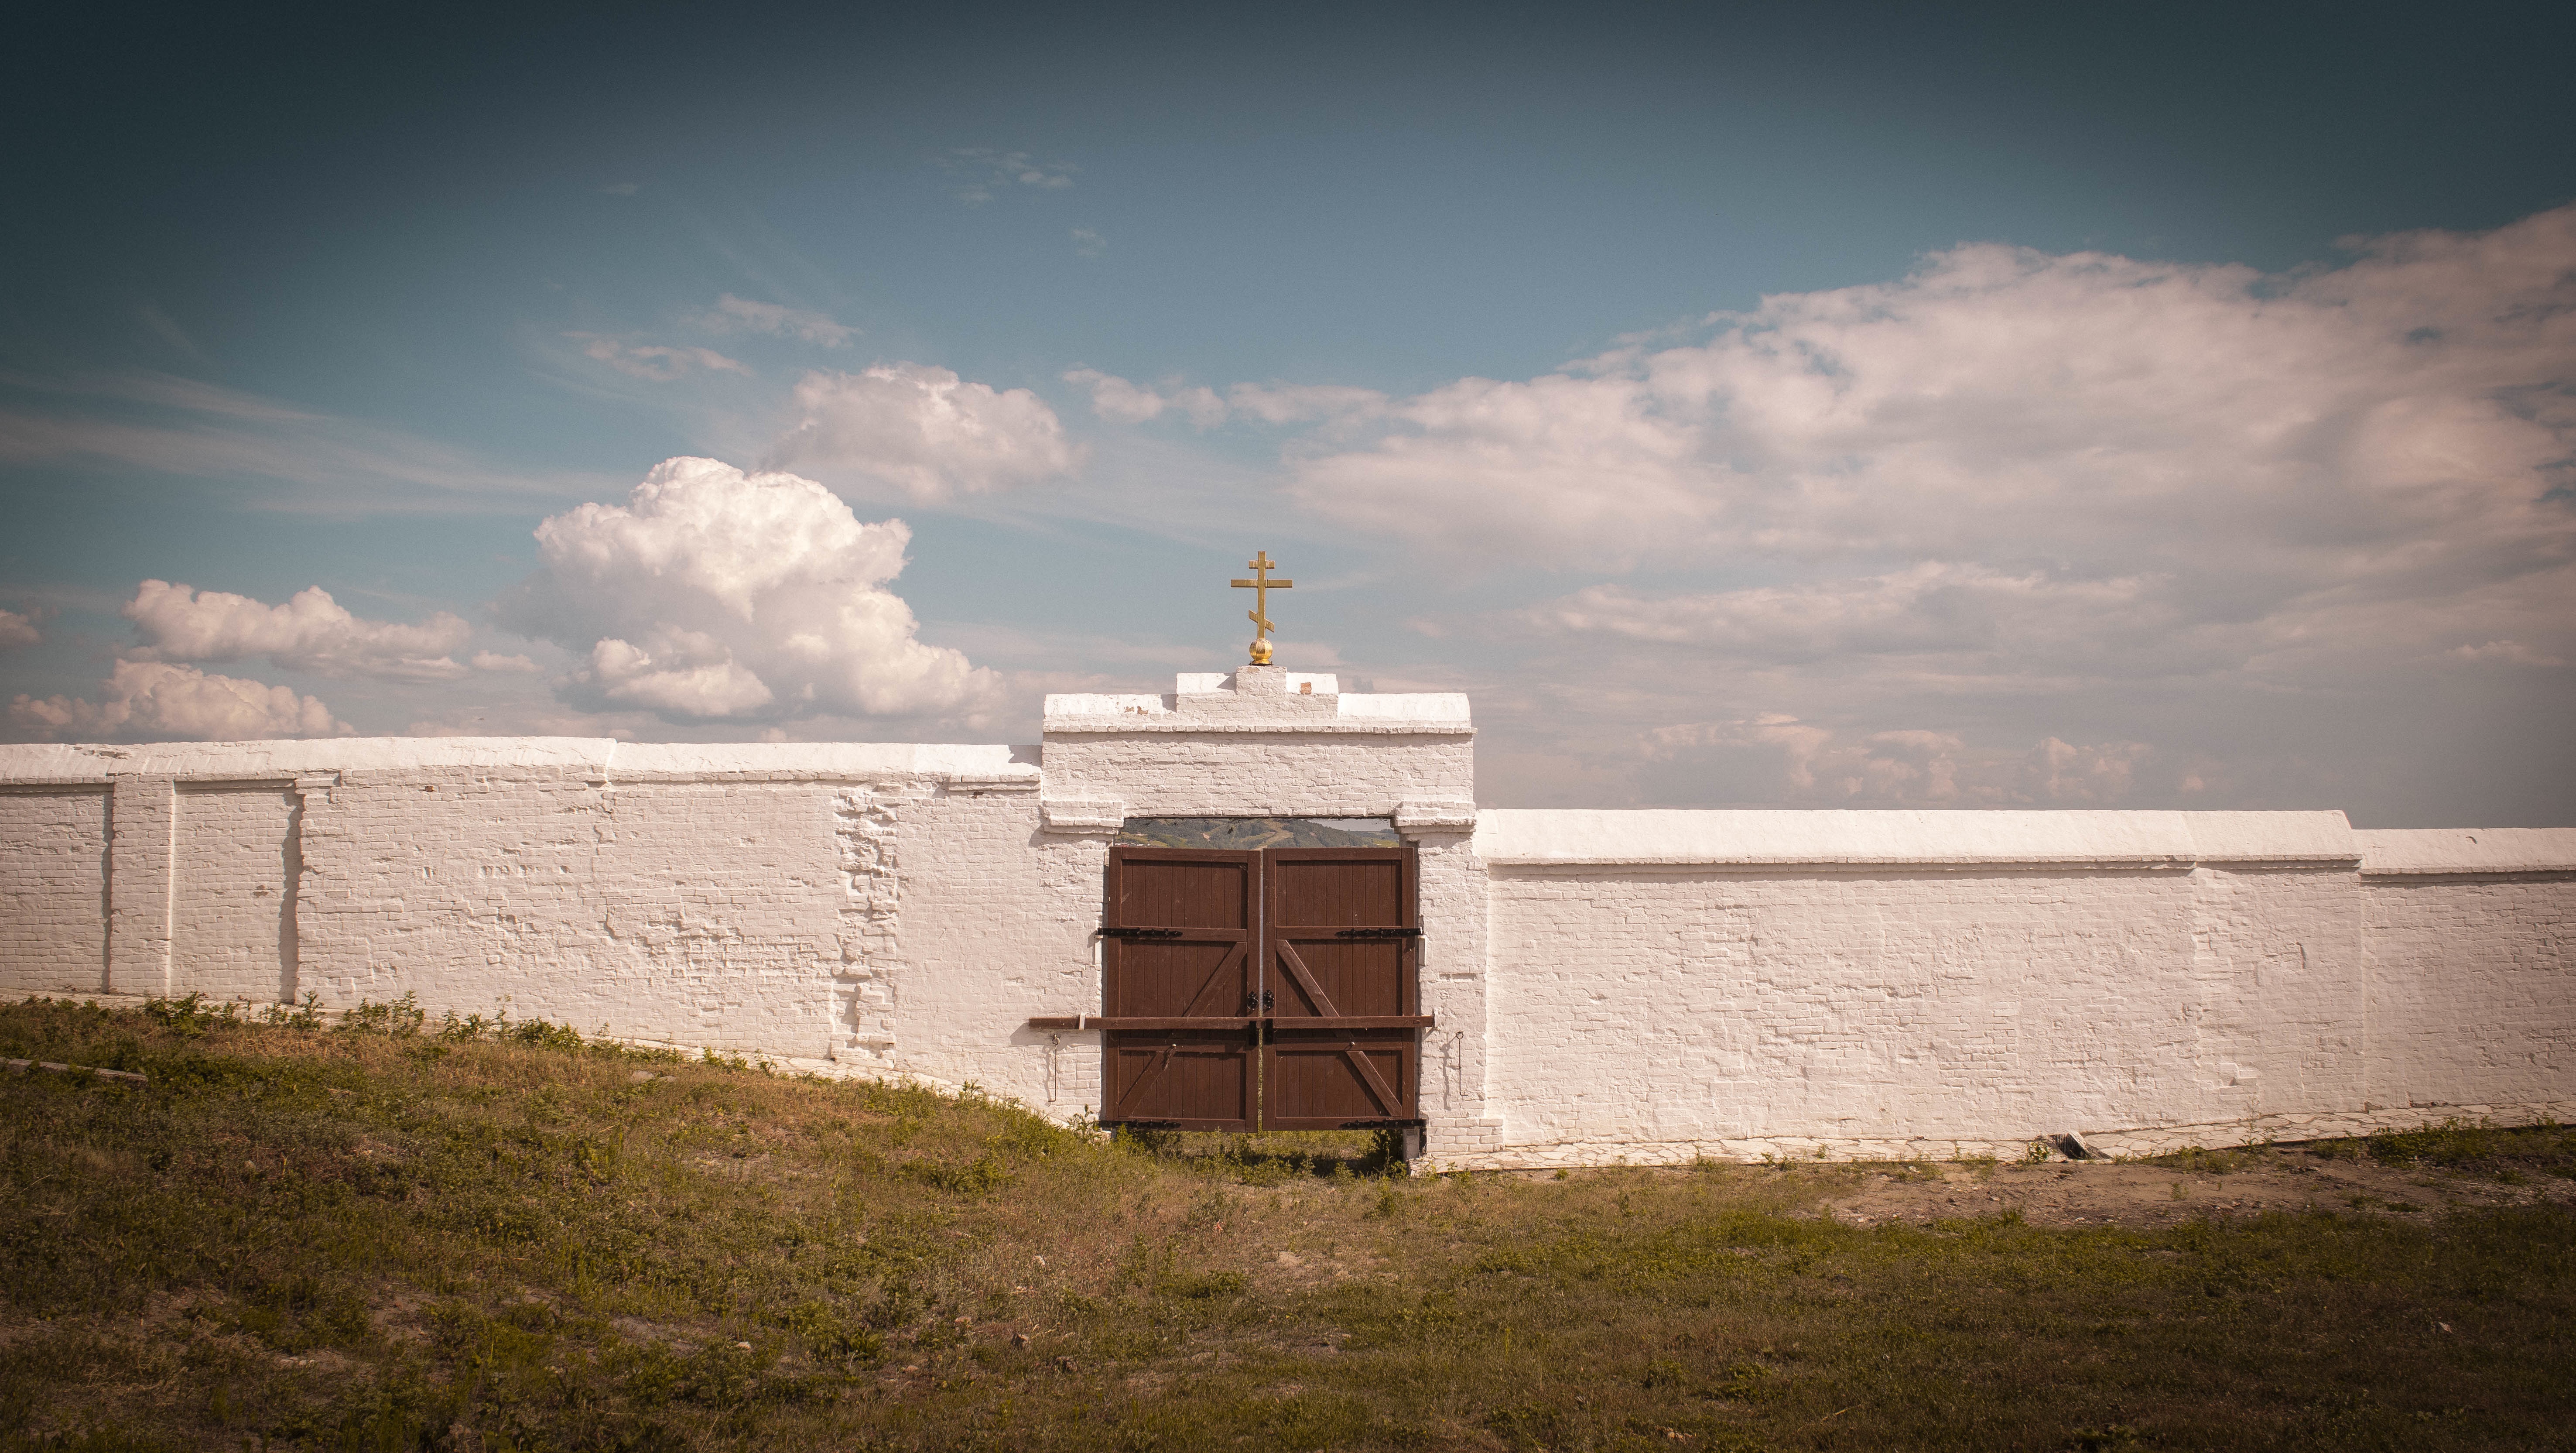
sea, coast, cloud, sky, sunlight, morning, wall, tower, fortification